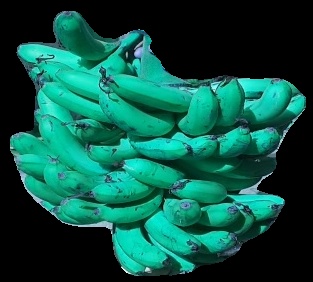
Variety: pachbale
Grade: grade3